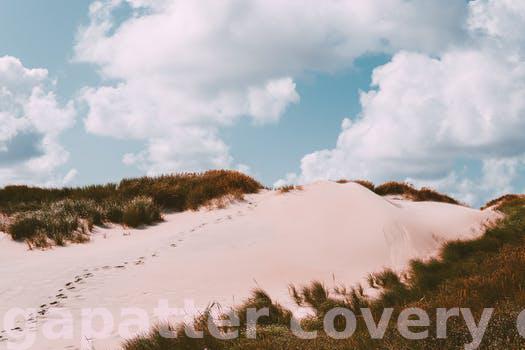
Label: Watermark